Question: Please indicate a possible affordance area of the boxing_punching_bag that can be used for hitting
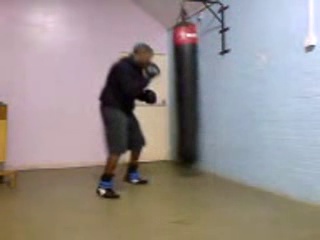
Answer: [174.5, 22, 199.5, 162]